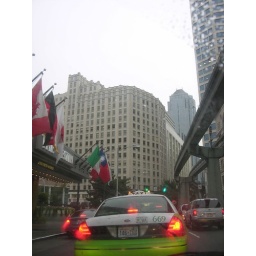
Taken through Shae's car window somewhere in downtown Seattle.